City Clipper

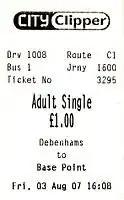

The City Clipper service started on 23 April 2007 with two circular routes that approximately outlined the city centre. Route C1 operated clockwise, with C2 operating the same route in reverse, linking Southampton Central station, WestQuay, Ocean Village, Town Quay and St Mary's Stadium.